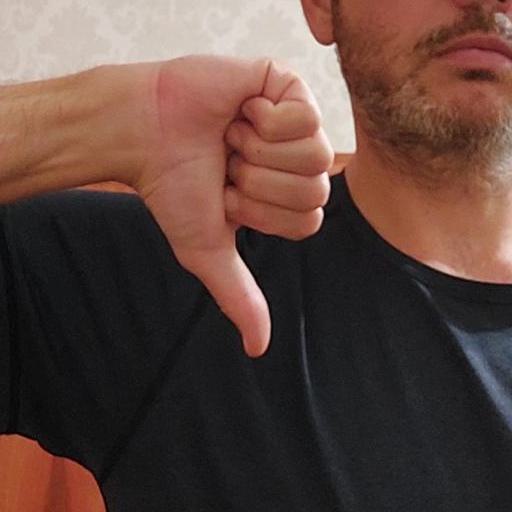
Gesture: dislike